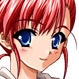
Portrait style: Anime Portrait